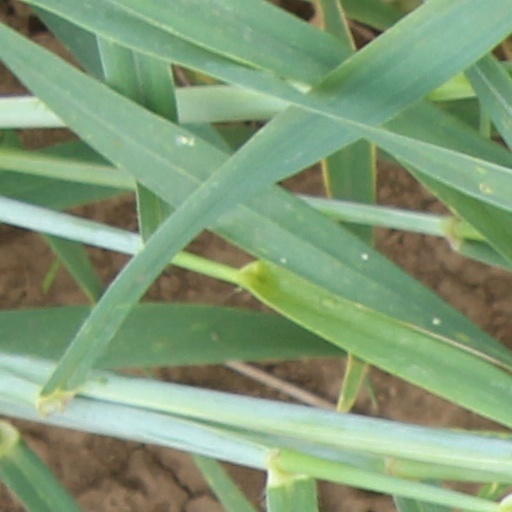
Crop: wheat